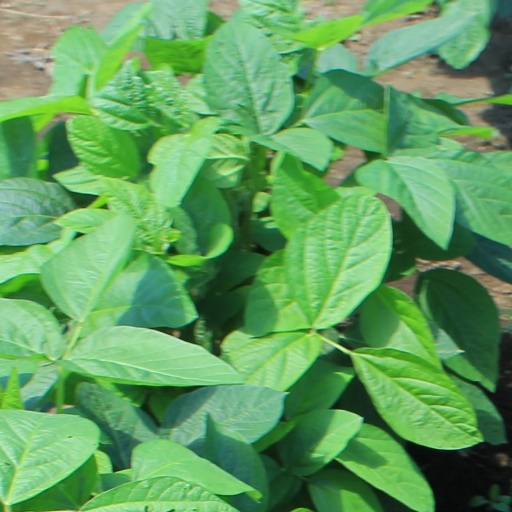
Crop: soybean